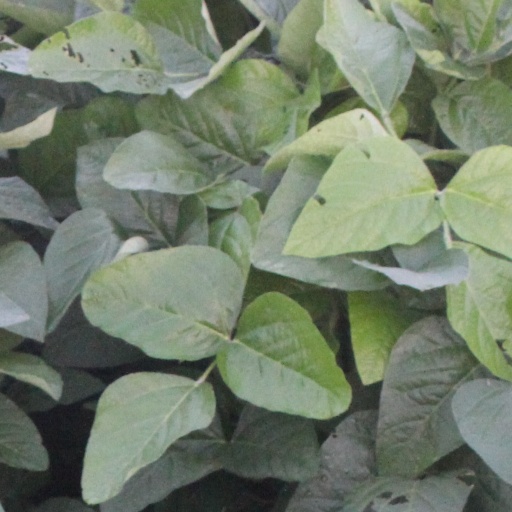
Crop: soybean